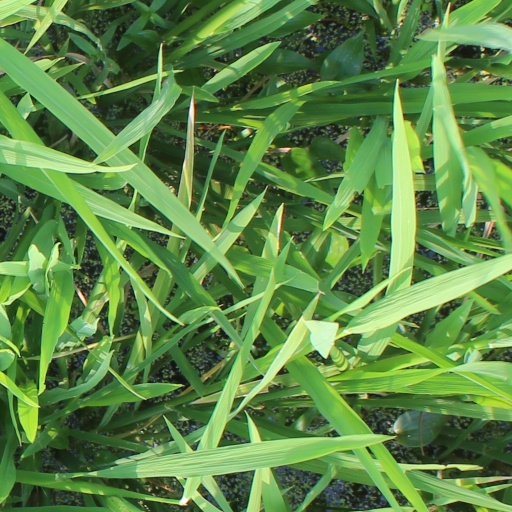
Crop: rice